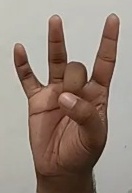
ASL sign: 8